Arthur Phillip

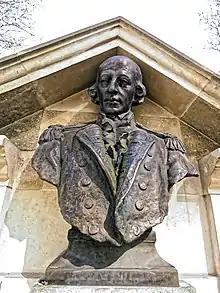
Admiral Arthur Phillip monument bust in the City of London

On 26 January, the Union Jack was raised, and possession of the land was taken formally in the name of King George III. The next day, sailors from "Sirius", a party of marines, and a number of male convicts were disembarked to fell timber and clear the ground for the erection of tents. The remaining large company of male convicts disembarked from the transports over the following days. Phillip himself structured the ordering of the camp. His own tent as governor and those of his attendant staff and servants were set on the east side of Tank Stream, with the tents of the male convicts and marines on the west. During this time, priority was given to building permanent storehouses for the settlement's provisions. On 29 January, the governor's portable house was placed, and livestock were landed the next day. The female convicts disembarked on 6 February; the general camp for the women was to the north of the governor's house and separated from the male convicts by the houses of chaplain Richard Johnson and the Judge Advocate, Marine Captain David Collins. On 7 February 1788, Phillip and his government were formally inaugurated.